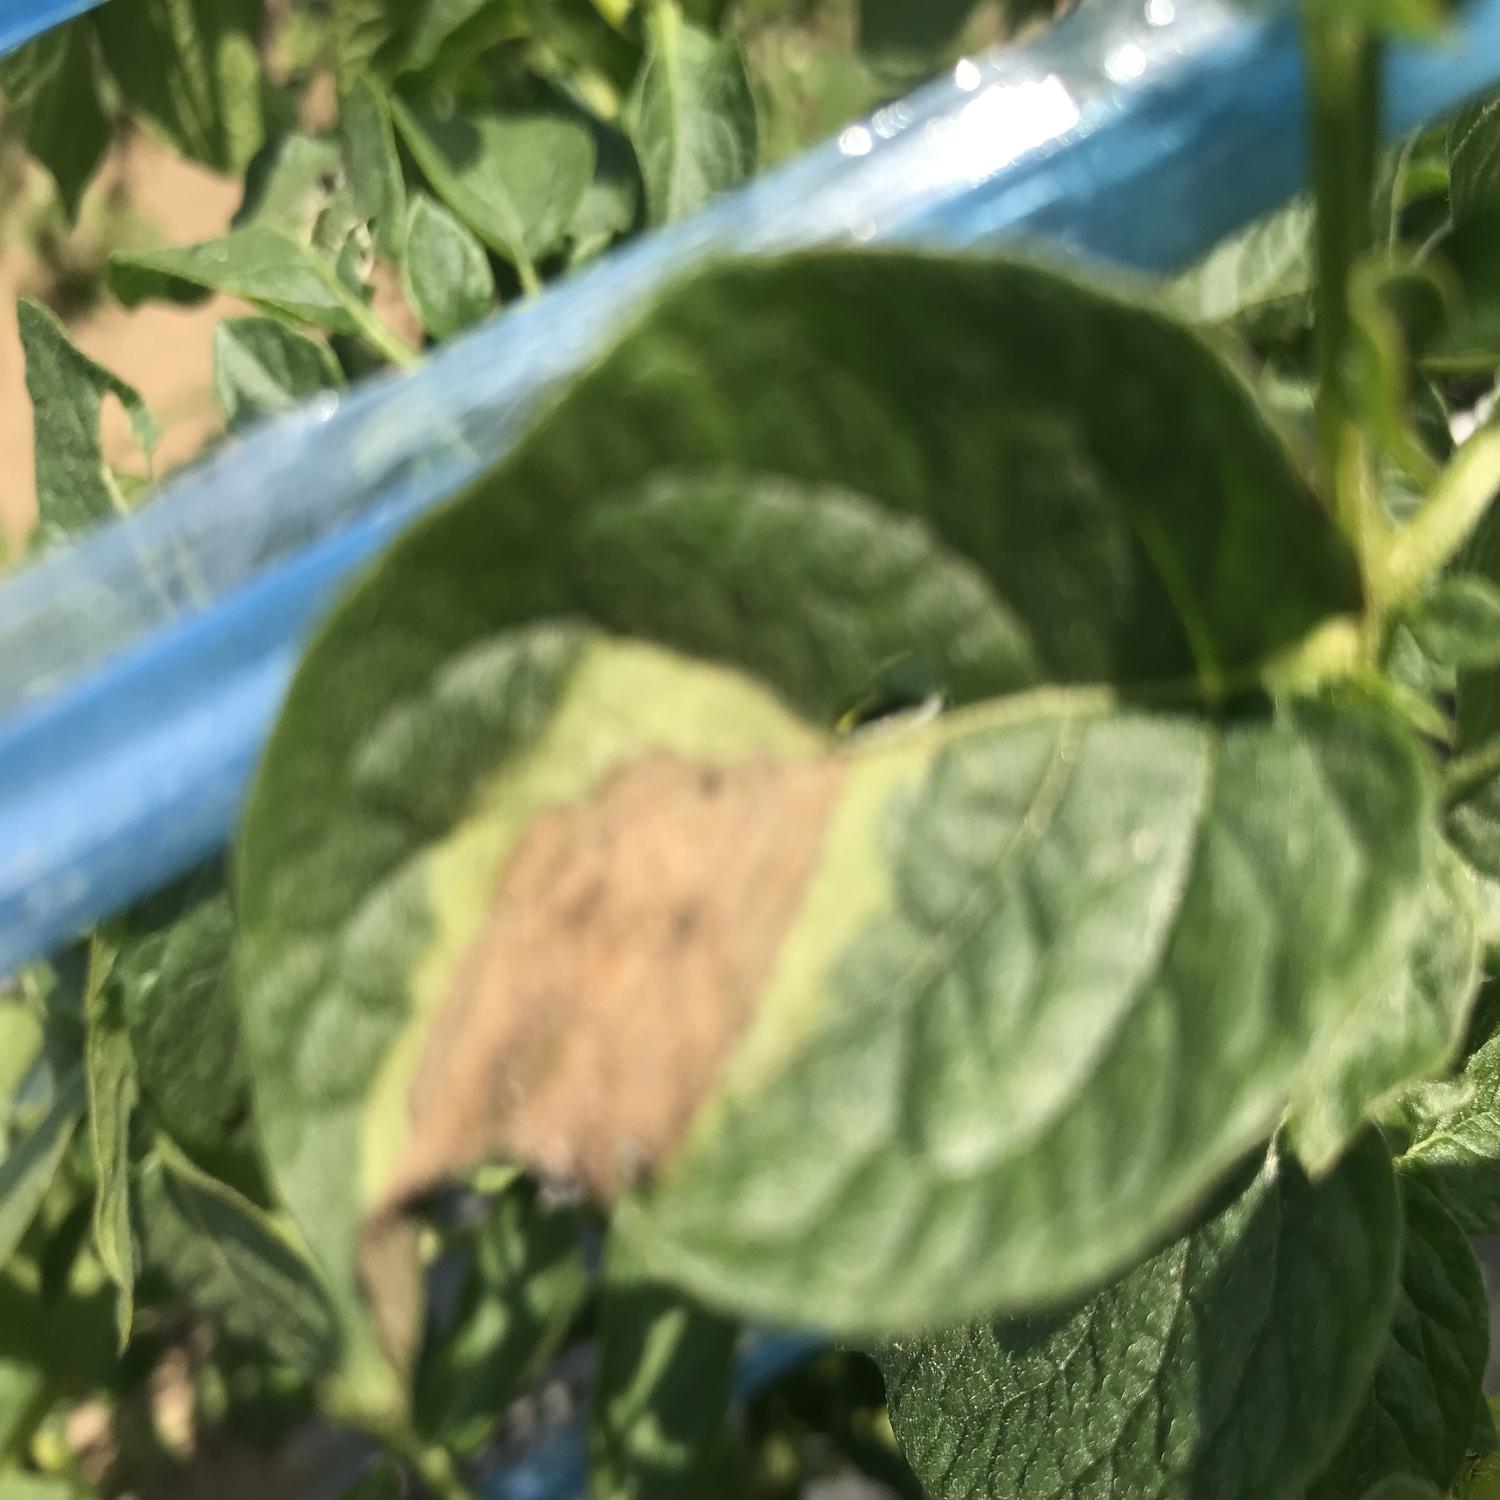
Label: Fungi